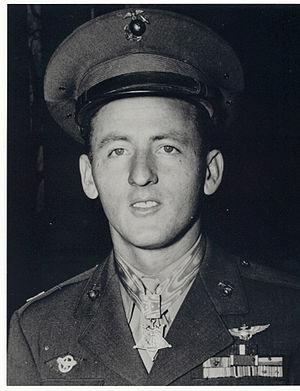
Jefferson Joseph DeBlanc était un pilote de chasse du Corps des Marines des États-Unis pendant la Seconde Guerre mondiale et récipiendaire de la "Medal of Honor". Il a abattu 9 avions japonais au cours de deux tours d'opérations dans le Pacifique à Guadalcanal et Okinawa.